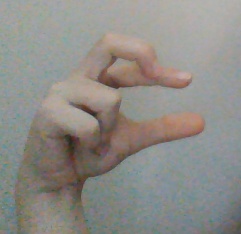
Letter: thal